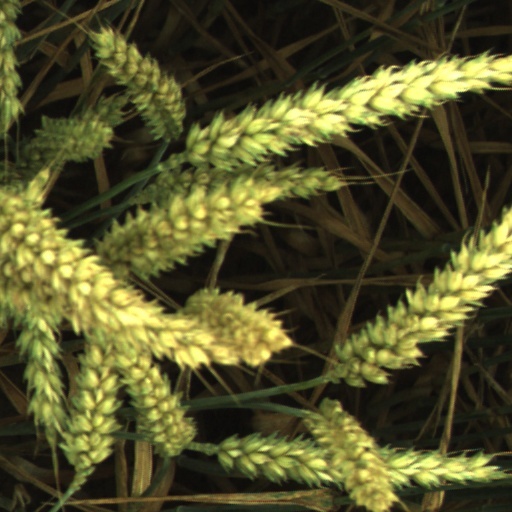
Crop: wheat